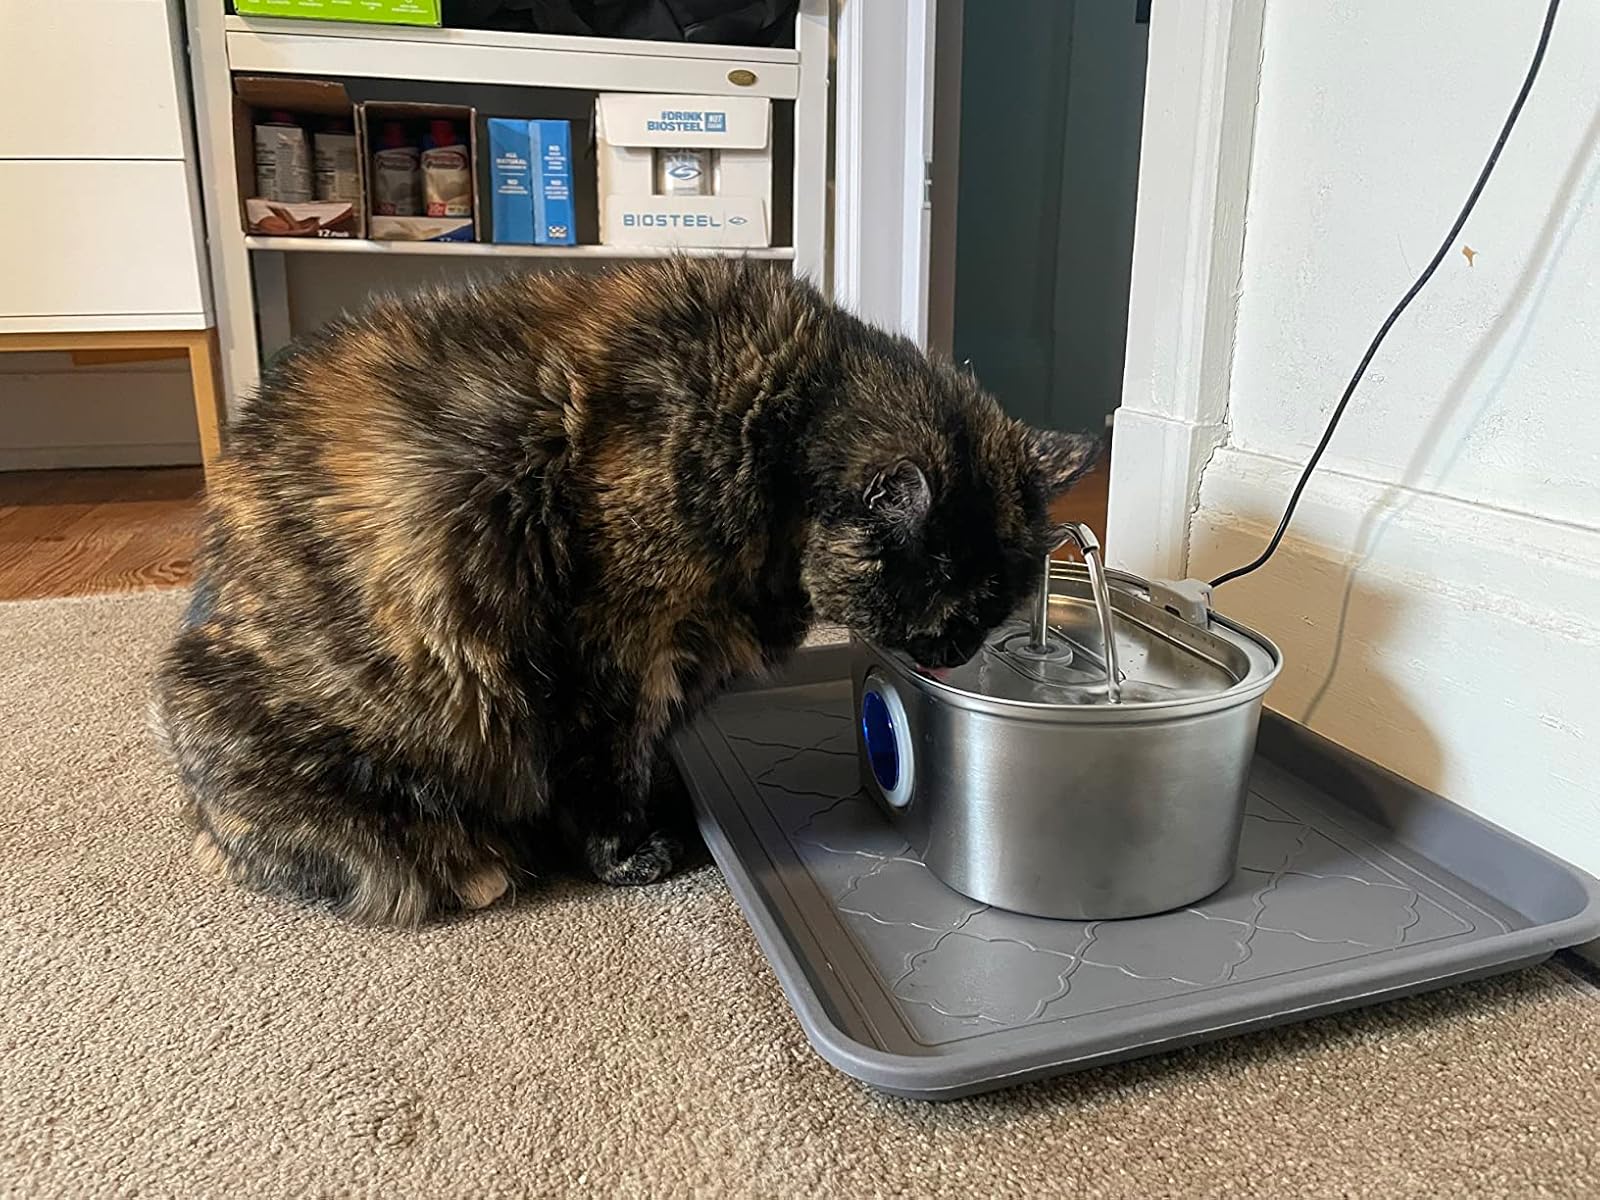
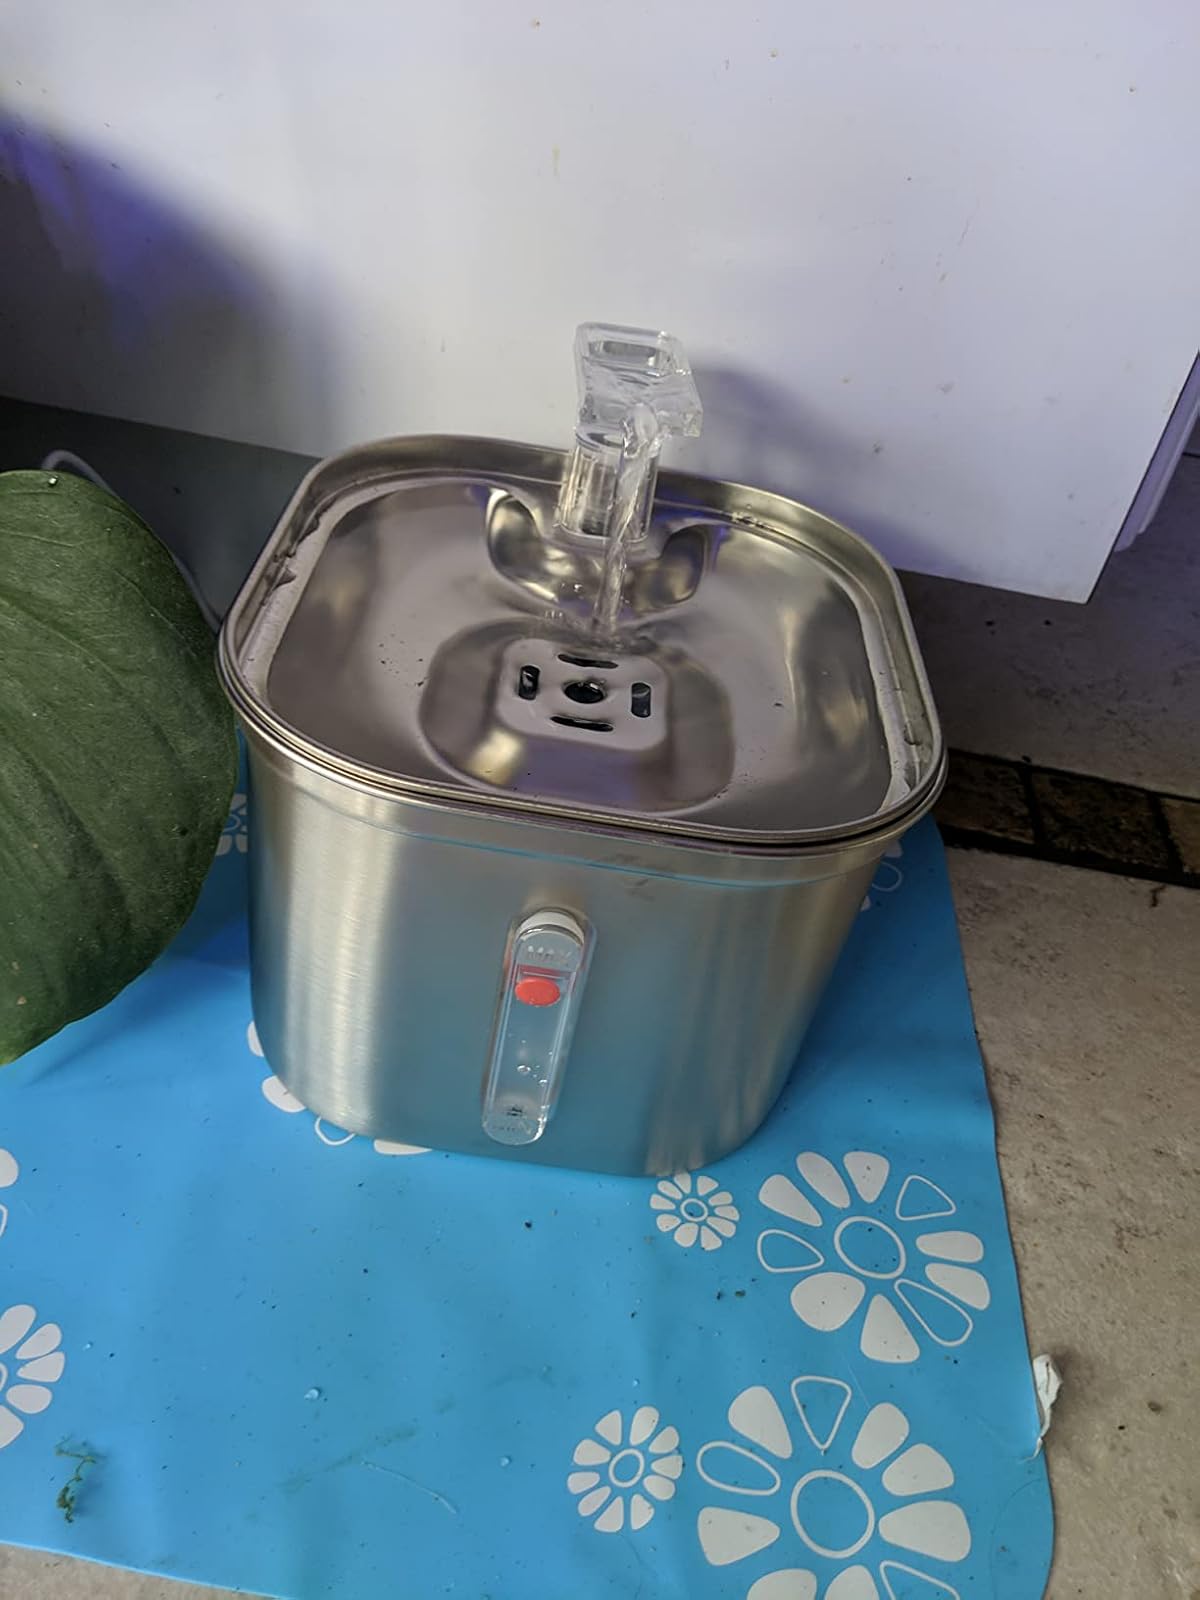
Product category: items_bowl
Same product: no